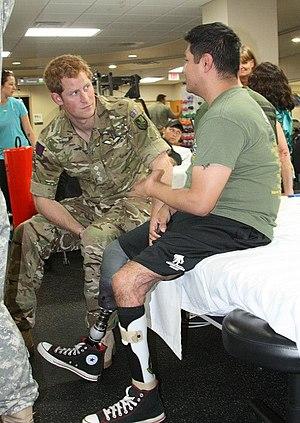
Le prince Henry, duc de Sussex, né Henry Charles Albert David le 15 septembre 1984 au St Mary's Hospital de Paddington à Londres, est un membre de la famille royale britannique. Petit-fils de la reine Élisabeth II et du prince Philip, duc d'Édimbourg, il est le second fils de Charles, prince de Galles et de Lady Diana Spencer.